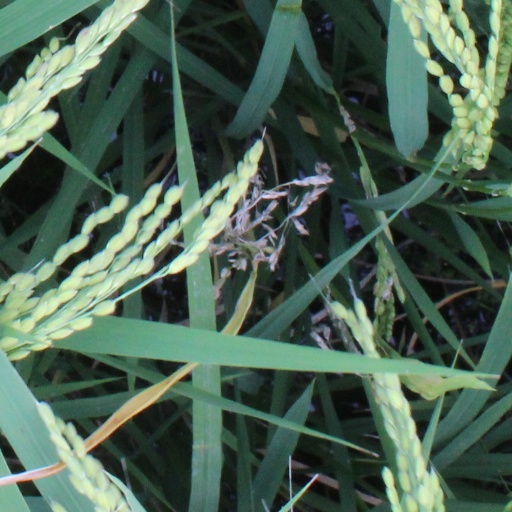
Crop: rice